N.I.C.E. 2

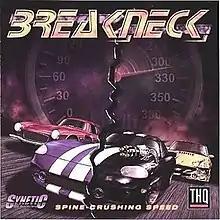
Cover art for the North American version

N.I.C.E. 2, known in North America as BreakNeck, is a video game developed by Synetic and published by Magic Bytes in Germany in 1998, and by SouthPeak Games in North America in 2000. It is the sequel to the racing game "Have a N.I.C.E. day".